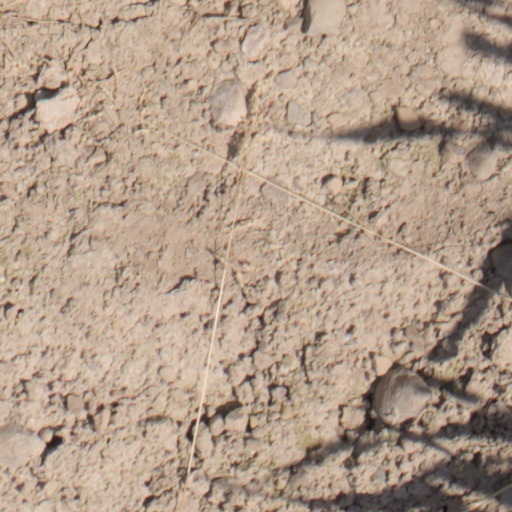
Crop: wheat